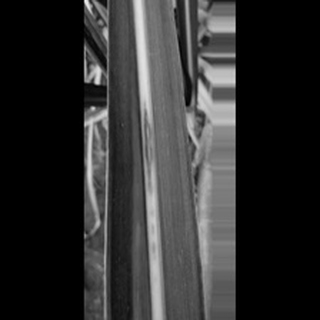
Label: sugarcane_yellow_leaf_disease